Metalloid

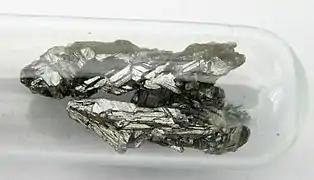
Two dull silver clusters of crystalline shards.

Arsenic is a grey, metallic looking solid. It has a density of 5.727 g/cm and is brittle, and moderately hard (more than aluminium; less than iron). It is stable in dry air but develops a golden bronze patina in moist air, which blackens on further exposure. Arsenic is attacked by nitric acid and concentrated sulfuric acid. It reacts with fused caustic soda to give the arsenate NaAsO and hydrogen gas. Arsenic sublimes at 615 °C. The vapour is lemon-yellow and smells like garlic. Arsenic only melts under a pressure of 38.6 atm, at 817 °C. It is a semimetal with an electrical conductivity of around 3.9 × 10 S•cm and a band overlap of 0.5 eV. Liquid arsenic is a semiconductor with a band gap of 0.15 eV.